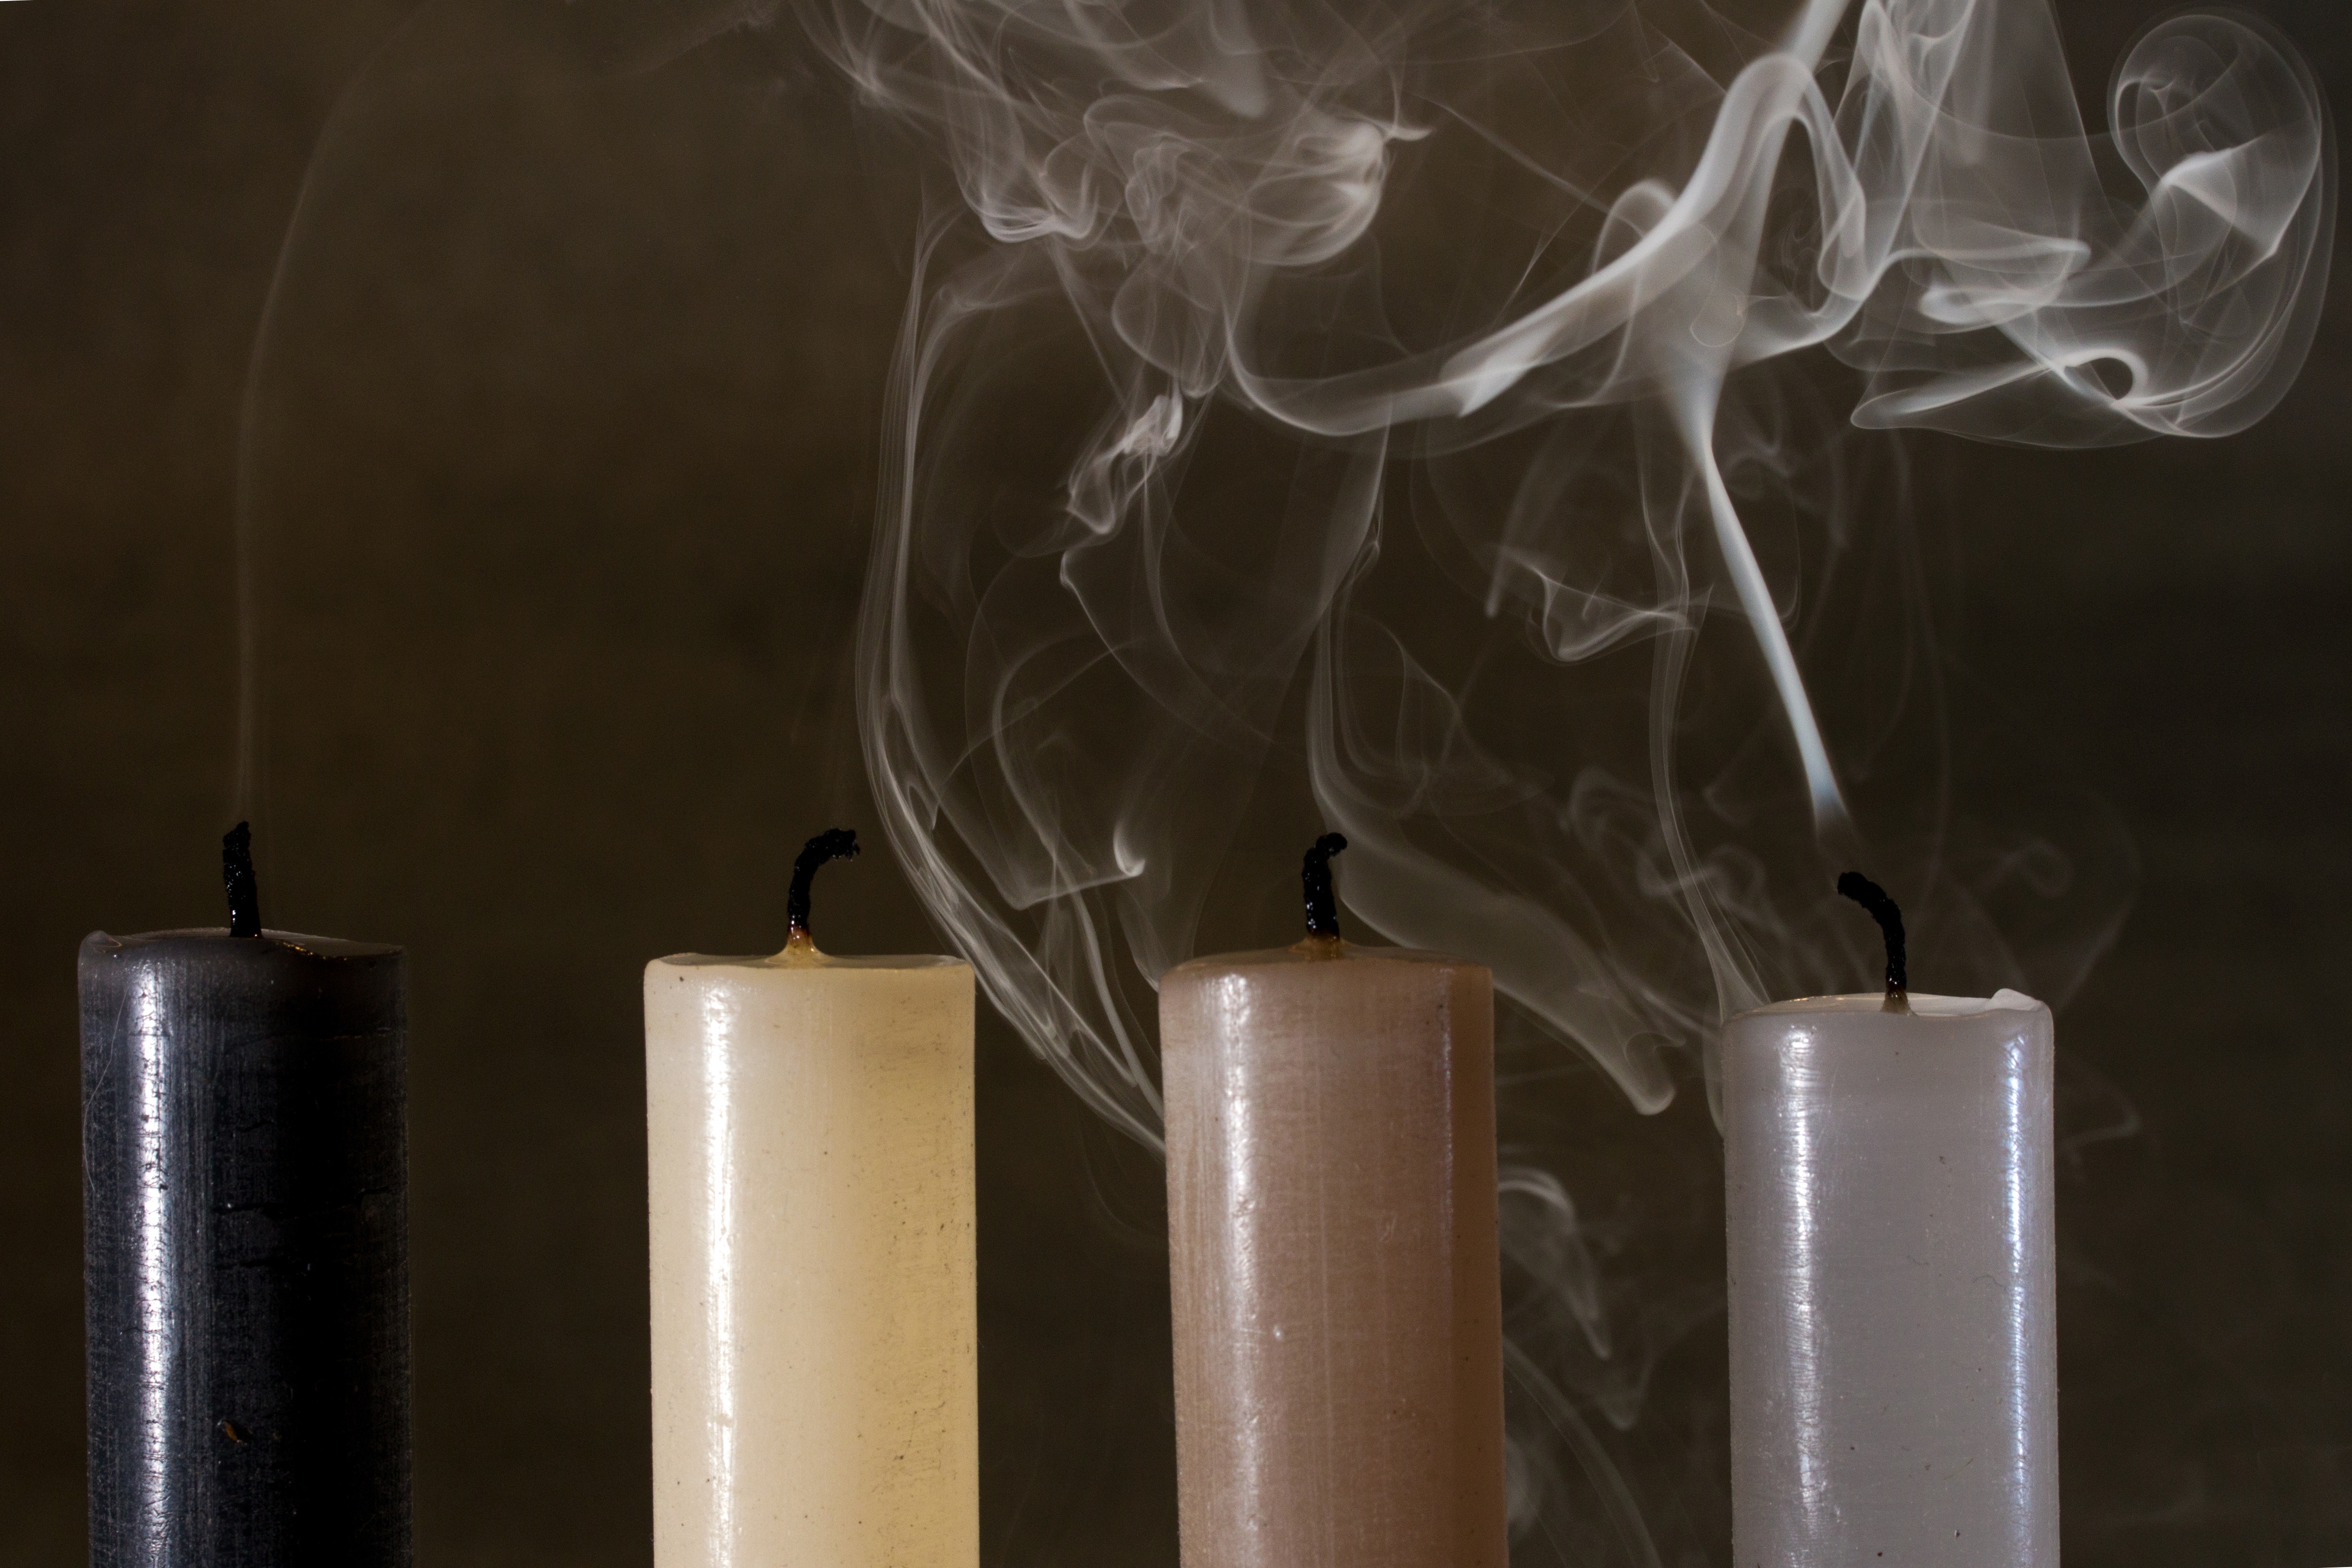
light, smoke, darkness, lighting, deco, candles, light fixture, blown out